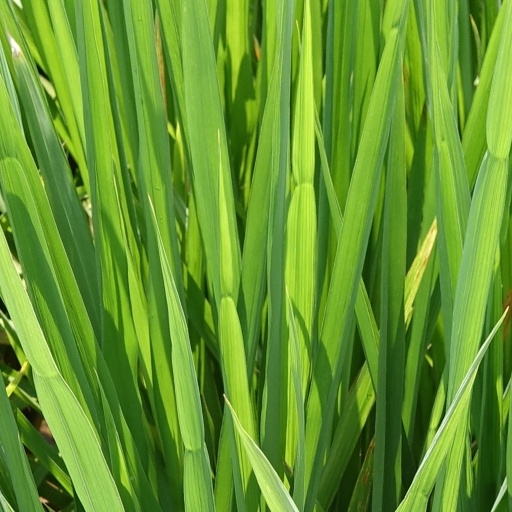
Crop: rice